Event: Nepal Earthquake
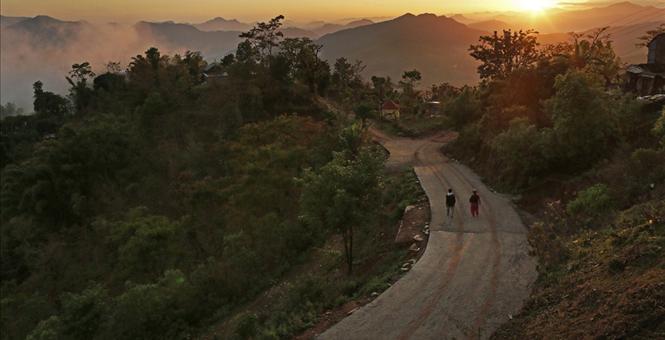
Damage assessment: no_damage